Gotse Delchev

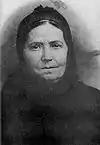
Delchev's mother - Sultana

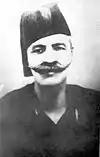
Delchev's father – Nikola

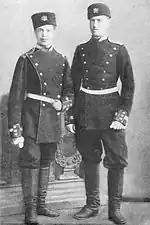
Delchev (right) and his former classmate from Kilkis, Imov as officer cadets in Sofia.

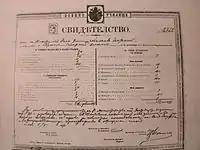
The diploma of Delchev from his graduation from the Military school in Sofia.

He was born to a large family on 4 February 1872 (23 January according to the Julian calendar) in Kılkış (Kukush), then in the Ottoman Empire (today in Greece), to Nikola and Sultana. He was christened as Georgi. During the 1860s and 1870s, Kukush was under the jurisdiction of the Bulgarian Uniate Church, but after 1884 most of its population gradually joined the Bulgarian Exarchate. As a student, Delchev studied first at the Bulgarian Uniate primary school and then at the Bulgarian Exarchate junior high school. He also read widely in the town's chitalishte (community cultural center), where he was impressed with revolutionary books, and was especially imbued with thoughts of the liberation of Bulgaria. In 1888 his family sent him to the Bulgarian Men's High School of Thessaloniki, where he organized and led a secret revolutionary brotherhood. Delchev also distributed revolutionary literature, which he acquired from the school's graduates who studied in Bulgaria. Bulgarian students graduating from high school were faced with few career prospects and Delchev decided to follow the path of his former schoolmate Boris Sarafov, entering the military school in Sofia in 1891. He became disappointed with life in Bulgaria, especially the commercialized life of the society in Sofia and with the authoritarian politics of the prime minister Stefan Stambolov, accused of being a dictator.